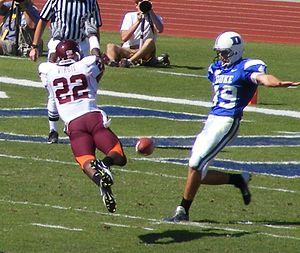
Dans le football américain, chaque équipe a 11 joueurs sur le terrain en même temps. Le rôle spécifique qu'un joueur prend sur le terrain est appelé sa position.